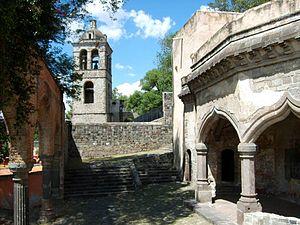
Tlaxcala officiellement Tlaxcala de Xicoténcatl est la capitale de l'État de Tlaxcala au Mexique, dans la vallée de Puebla. Elle compte 15 777 habitants.